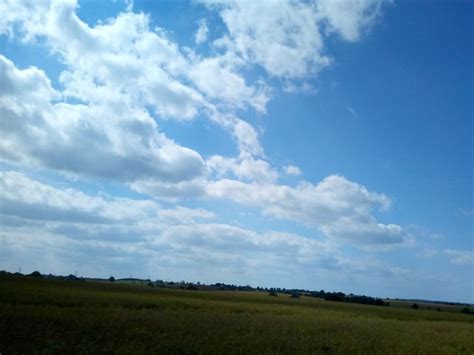
Weather: sun or clear